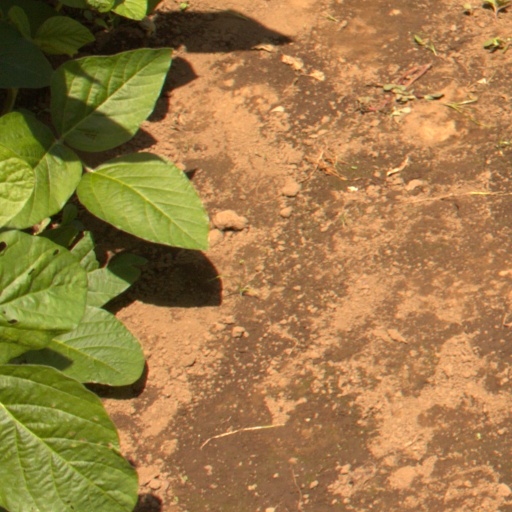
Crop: soybean